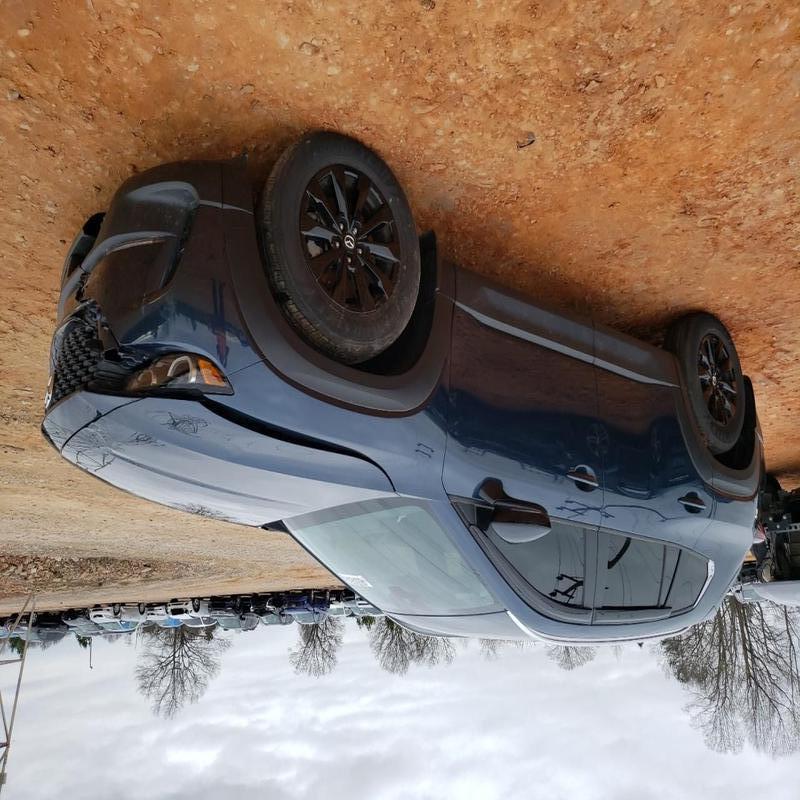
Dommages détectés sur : capot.
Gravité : mineur